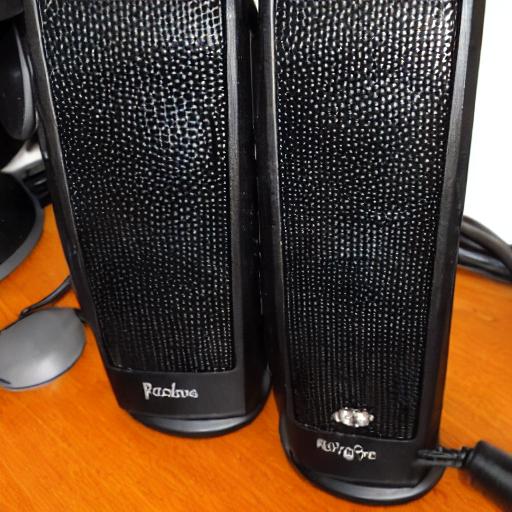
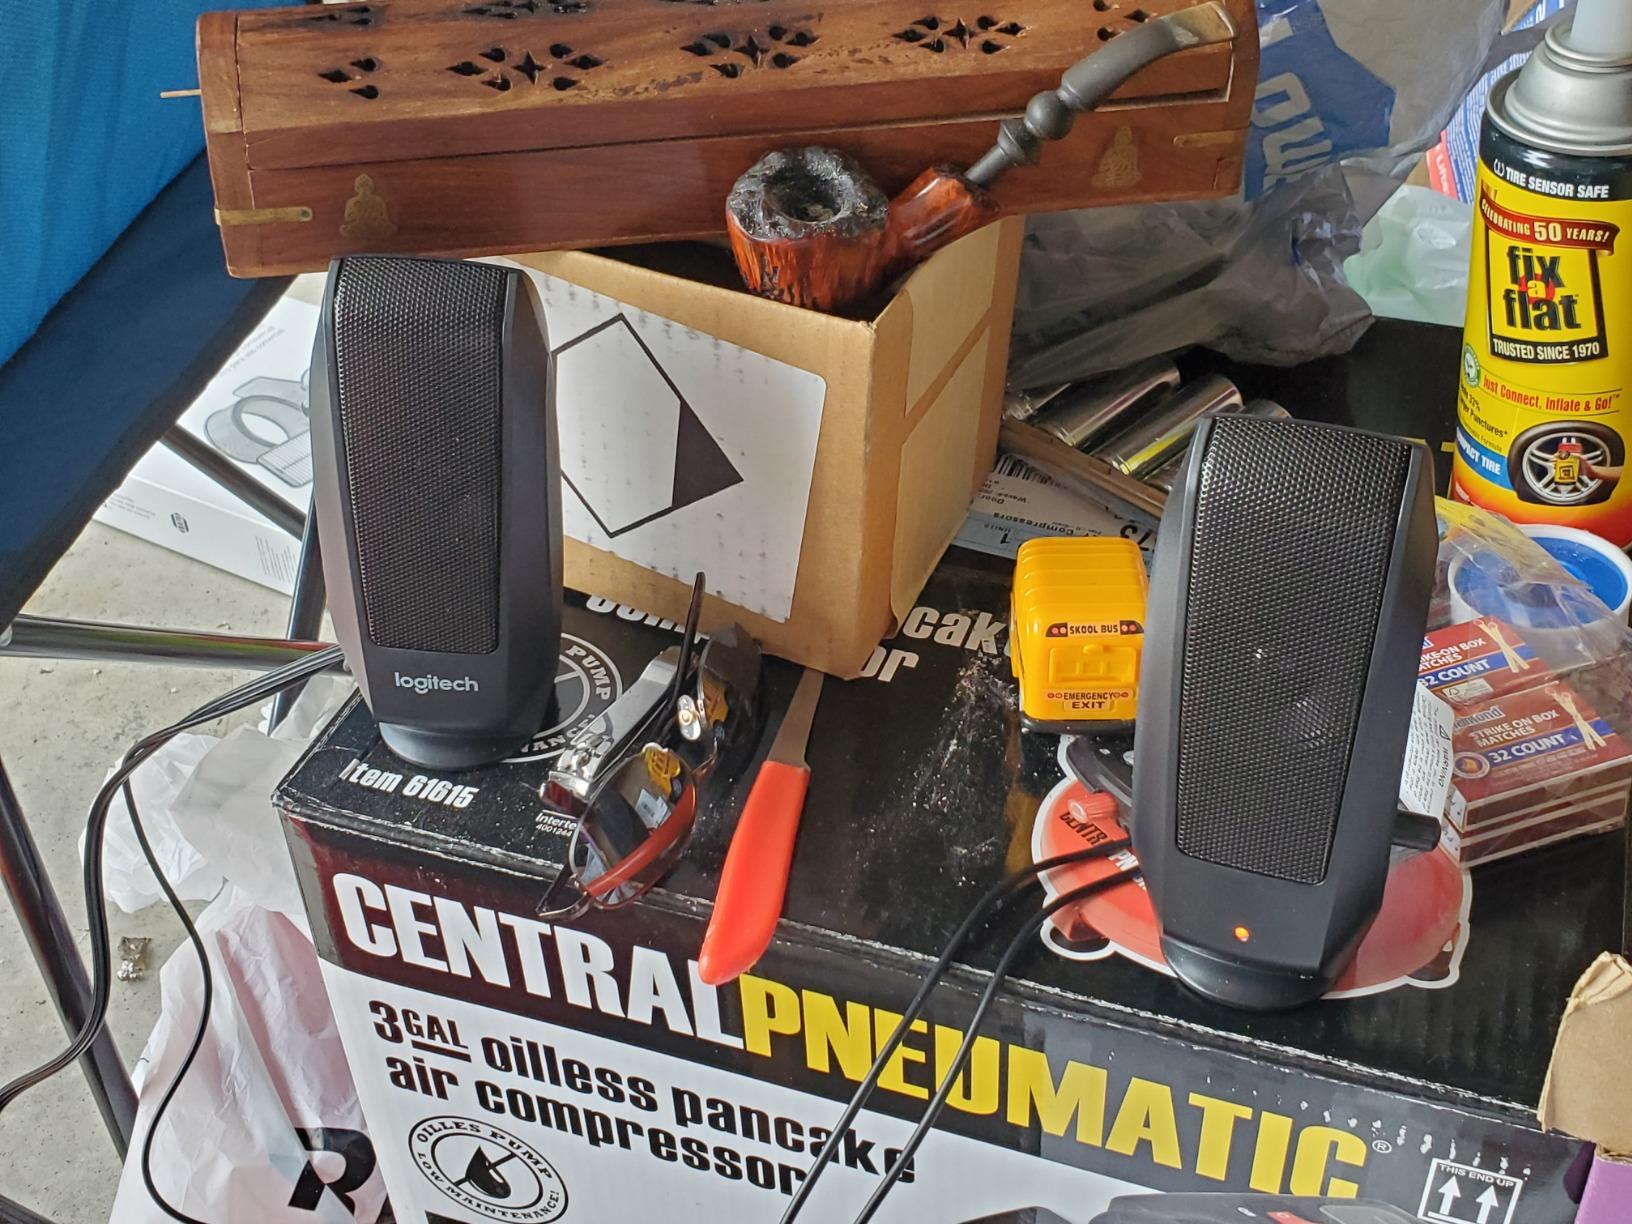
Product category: speaker
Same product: no